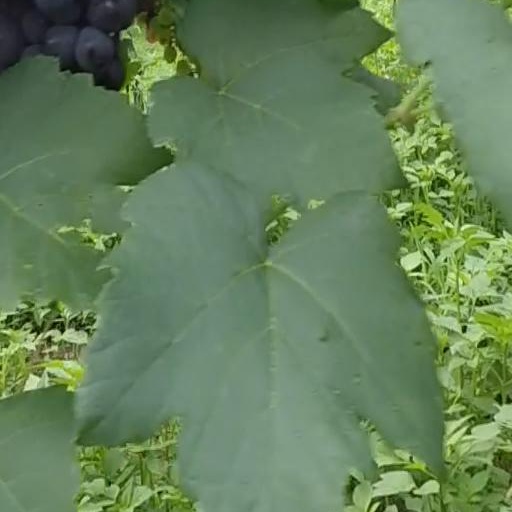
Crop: grape